Esther Birdsall Darling

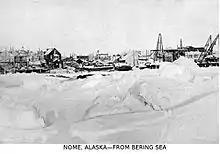
Photograph of Nome, Alaska from "Baldy of Nome"

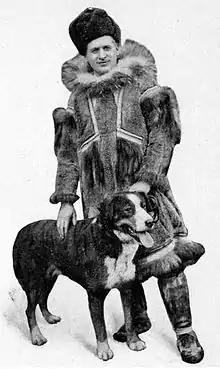
Photo of Scotty Allan from "Baldy of Nome"

Esther Birdsall Darling was an American author and poet; she also opened and ran a sled dog kennel in Alaska.